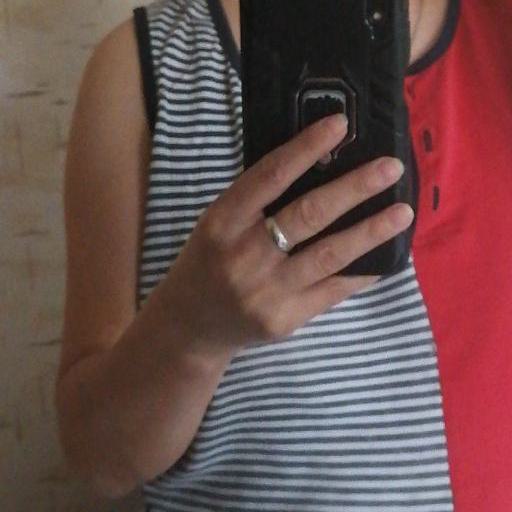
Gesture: no_gesture